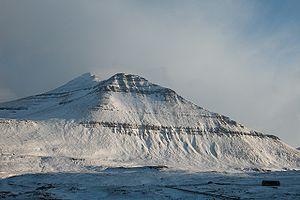
Les Îles Féroé sont un pays constitutif du Royaume du Danemark, avec le Danemark et le Groenland. Ce territoire est composé de l'archipel subarctique du même nom situé dans l'océan Atlantique nord, non loin de la mer de Norvège que seule l'île de Fugloy baigne par son cap nord-est. Les pointes septentrionales des îles de Streymoy et Eysturoy sont à peu près équidistantes de l'Écosse et de l'Islande. L'archipel a une superficie de 1 400 km² et compte 52 110 habitants en 2020, appelés Féroïens.